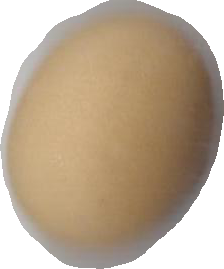
Variety: Anjasmoro